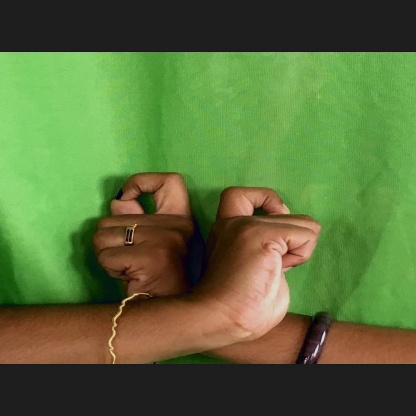
Mudra: Berunda